Boris Savinkov

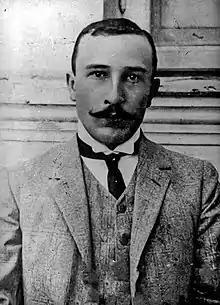
Savinkov in the 1900s

Savinkov returned to Russia in early 1900. Though still identifying as a Social Democrat, his views had shifted towards a more authoritarian and conspiratorial approach to revolution. He joined the "Socialist" ("Sotsialist") Group in St. Petersburg, which included his brother Aleksandr and Pyotr Rutenberg, and resumed agitation work among factory workers. An article he wrote for the Marxist journal "Rabocheye Delo" in April 1900, advocating for a professional revolutionary cadre, impressed Vladimir Lenin, though Lenin criticized its overemphasis on conspiracy.